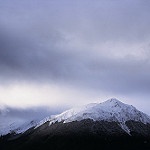
Scene: Outdoor